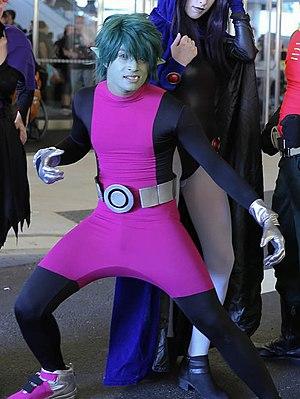
Beast Boy est un personnage de fiction, super-héros appartenant à l'univers de DC Comics. Il est connu principalement comme membre des Teen Titans. Créé par le scénariste Arnold Drake et l'artiste Bob Brown, il apparaît pour la première fois dans The Doom Patrol nᵒ 99.